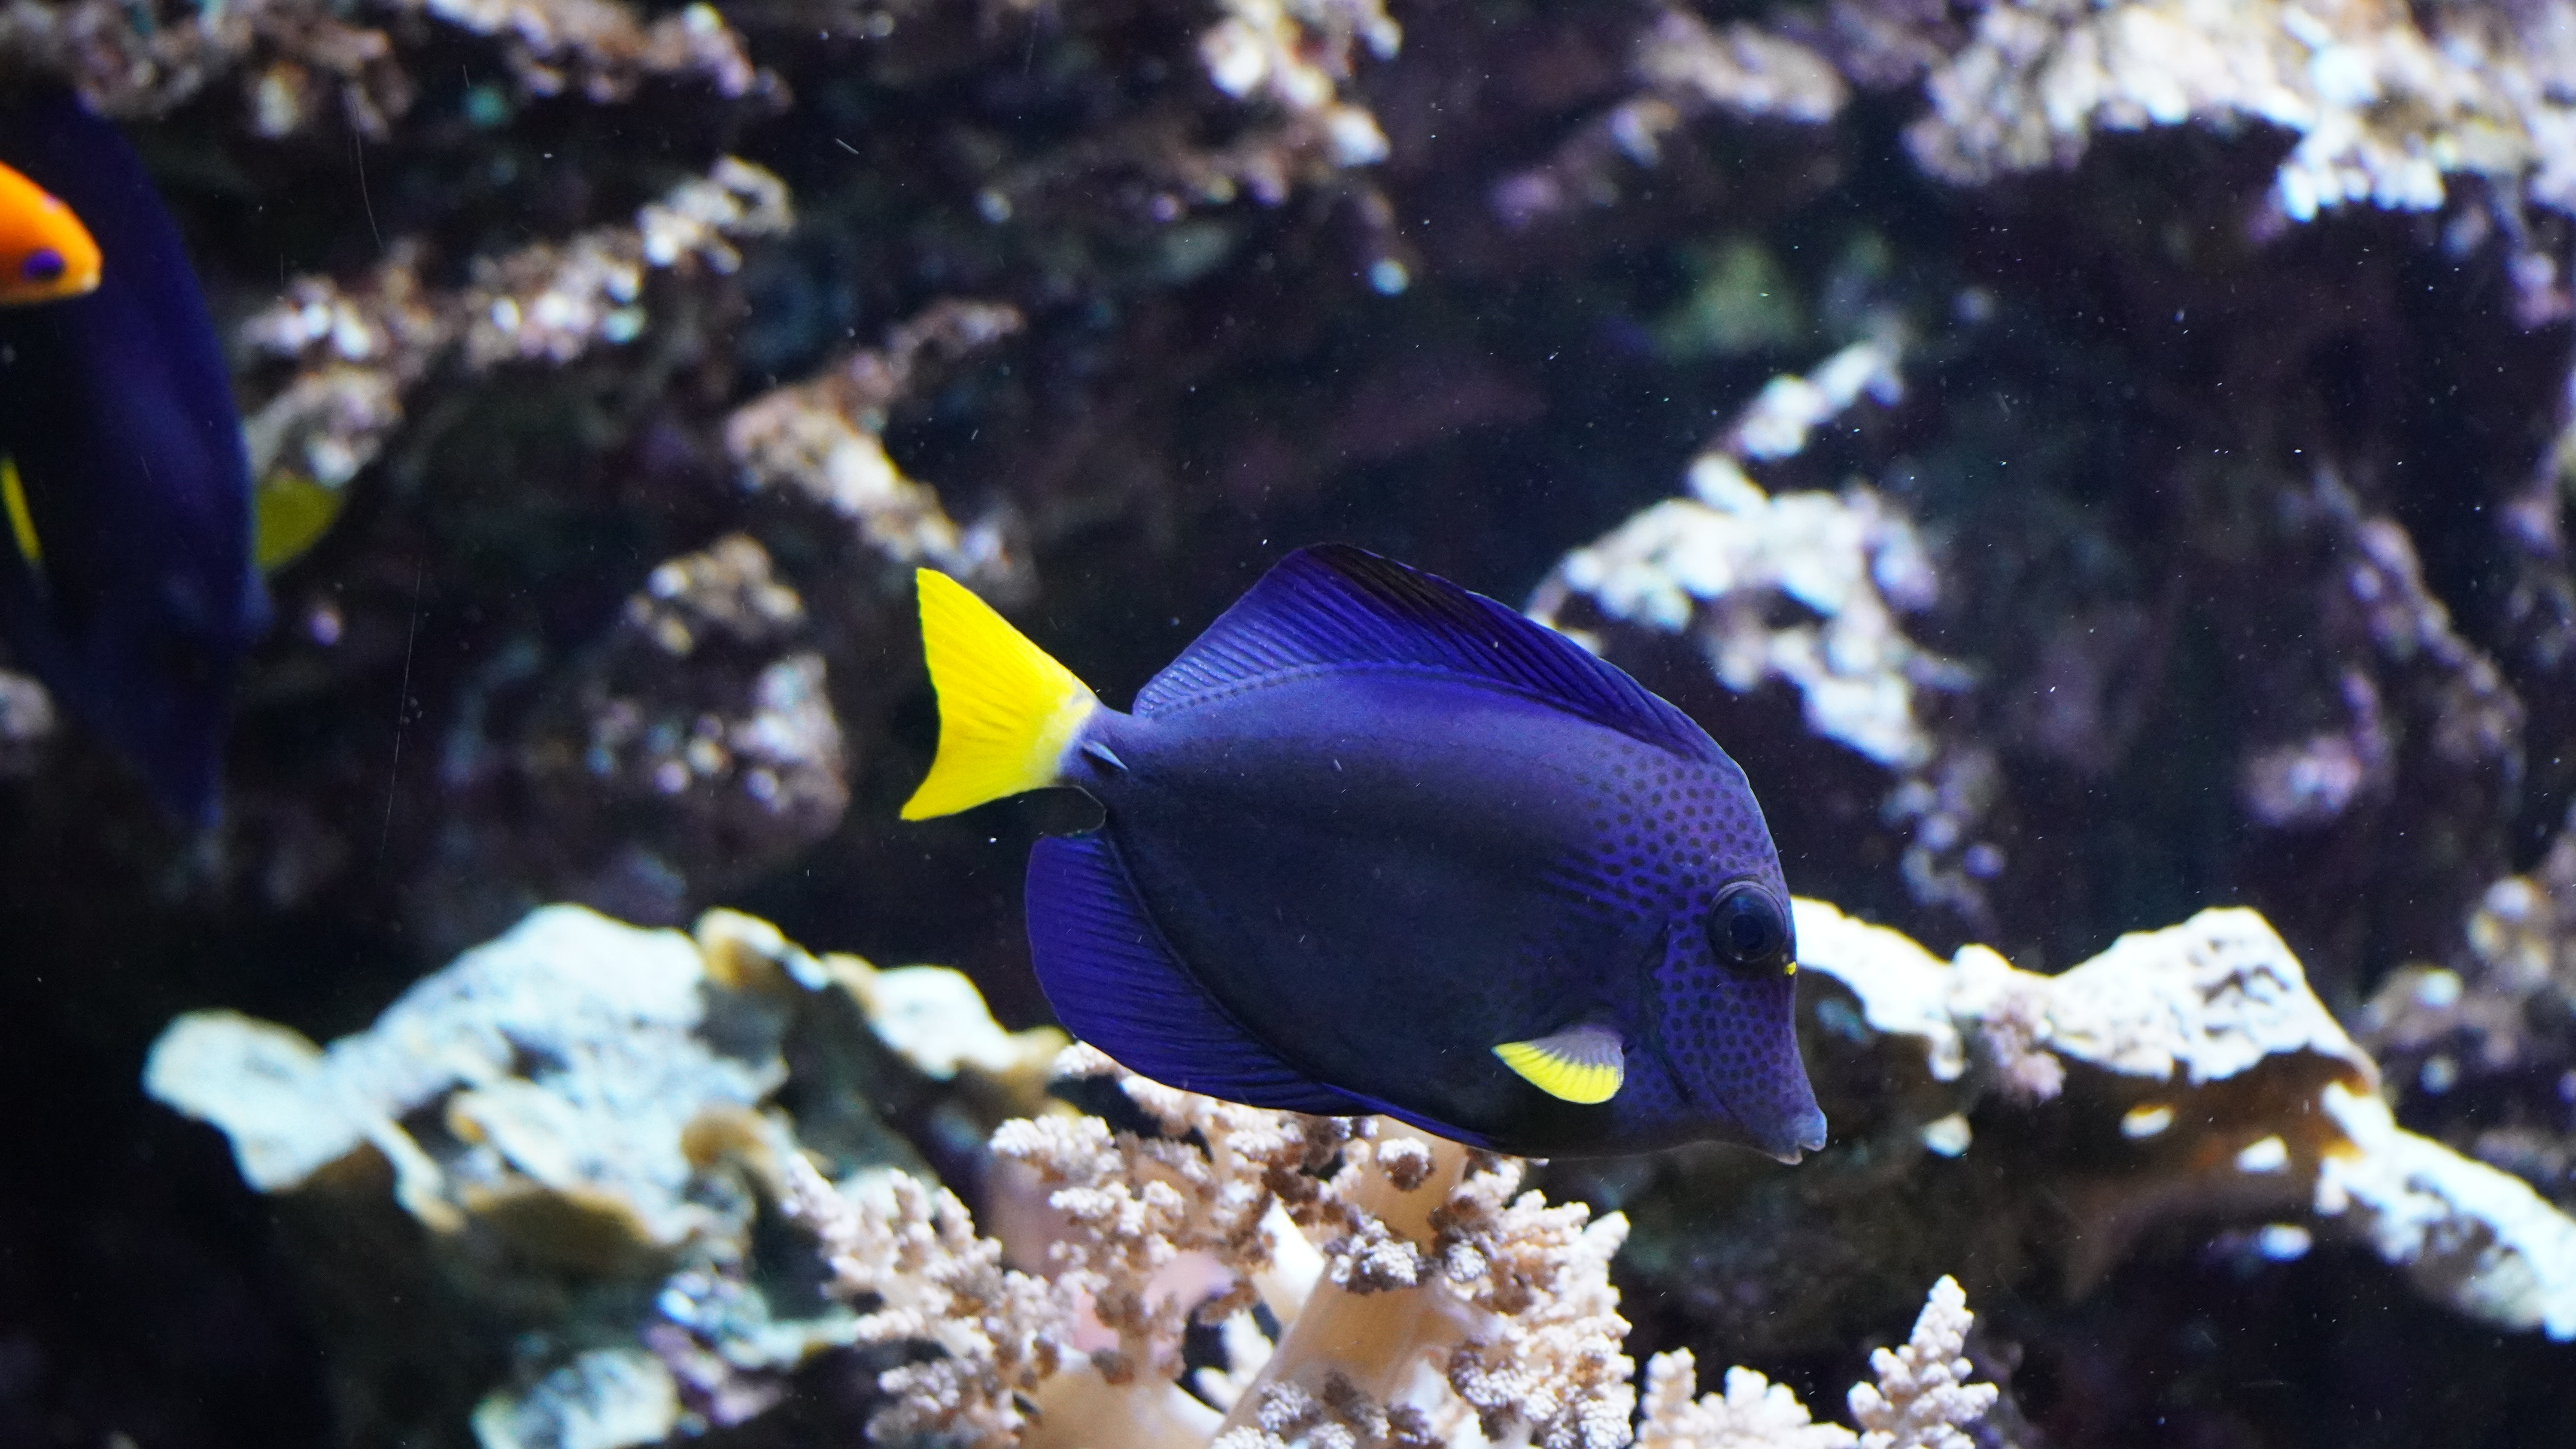
Zoo Berlin, zoo, berlin, Dorie, fisch, vertebrate, water, fin, organism, fish, underwater, reef, coral, electric blue, marine biology, Fish supply, ray finned fish, coral reef, stony coral, aquarium, wildlife, freshwater aquarium, Aquarium decor, science, bony fish, macro photography, invertebrate, butterflyfish, coral reef fish, Pet supply, perciformes, cnidaria, ocean, pomacentridae, pomacanthidae